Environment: lab
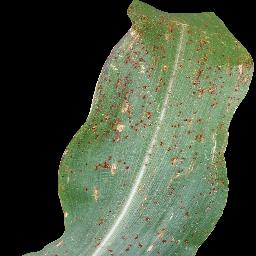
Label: common_rust